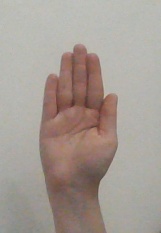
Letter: seen